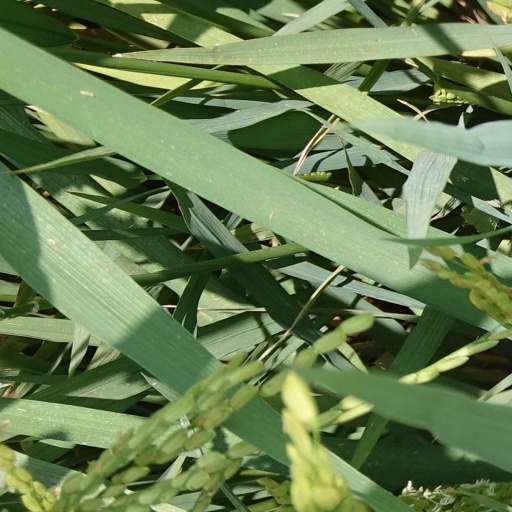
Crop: rice